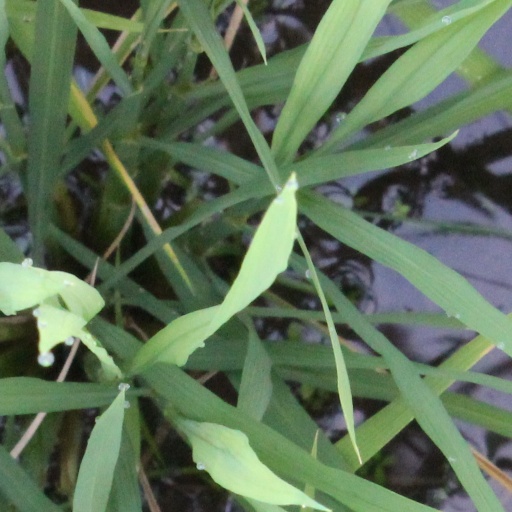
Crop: rice